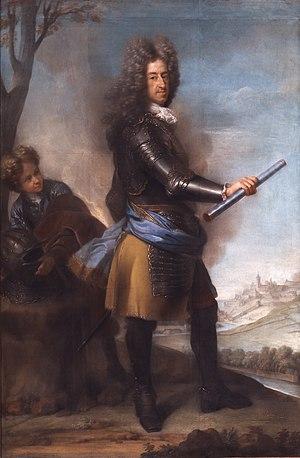
L’armée bavaroise était l’armée du duché, puis du royaume de Bavière. Elle a été intégrée à l’armée allemande après 1870. Elle a gardé des noms d’unité propres jusqu’à la Première Guerre mondiale.
Les Pays-Bas autrichiens sont l'appellation des Pays-Bas méridionaux pendant le régime autrichien au XVIIIᵉ siècle. Le nom « autrichien » fait référence à la maison d'Autriche, suzeraine de ces terres faisant partie du Saint-Empire depuis le mariage de Marie de Bourgogne avec Maximilien d'Autriche peu après la mort de Charles le Téméraire. Avant 1714, toutefois, les Pays-Bas méridionaux relevaient de la branche espagnole des Habsbourg, et l'on parlait de Pays-Bas espagnols.
La guerre de Succession d'Espagne est un conflit qui oppose plusieurs puissances européennes de 1701 à 1714 et dont l'enjeu est la succession au trône d'Espagne et, à travers lui, la domination en Europe.